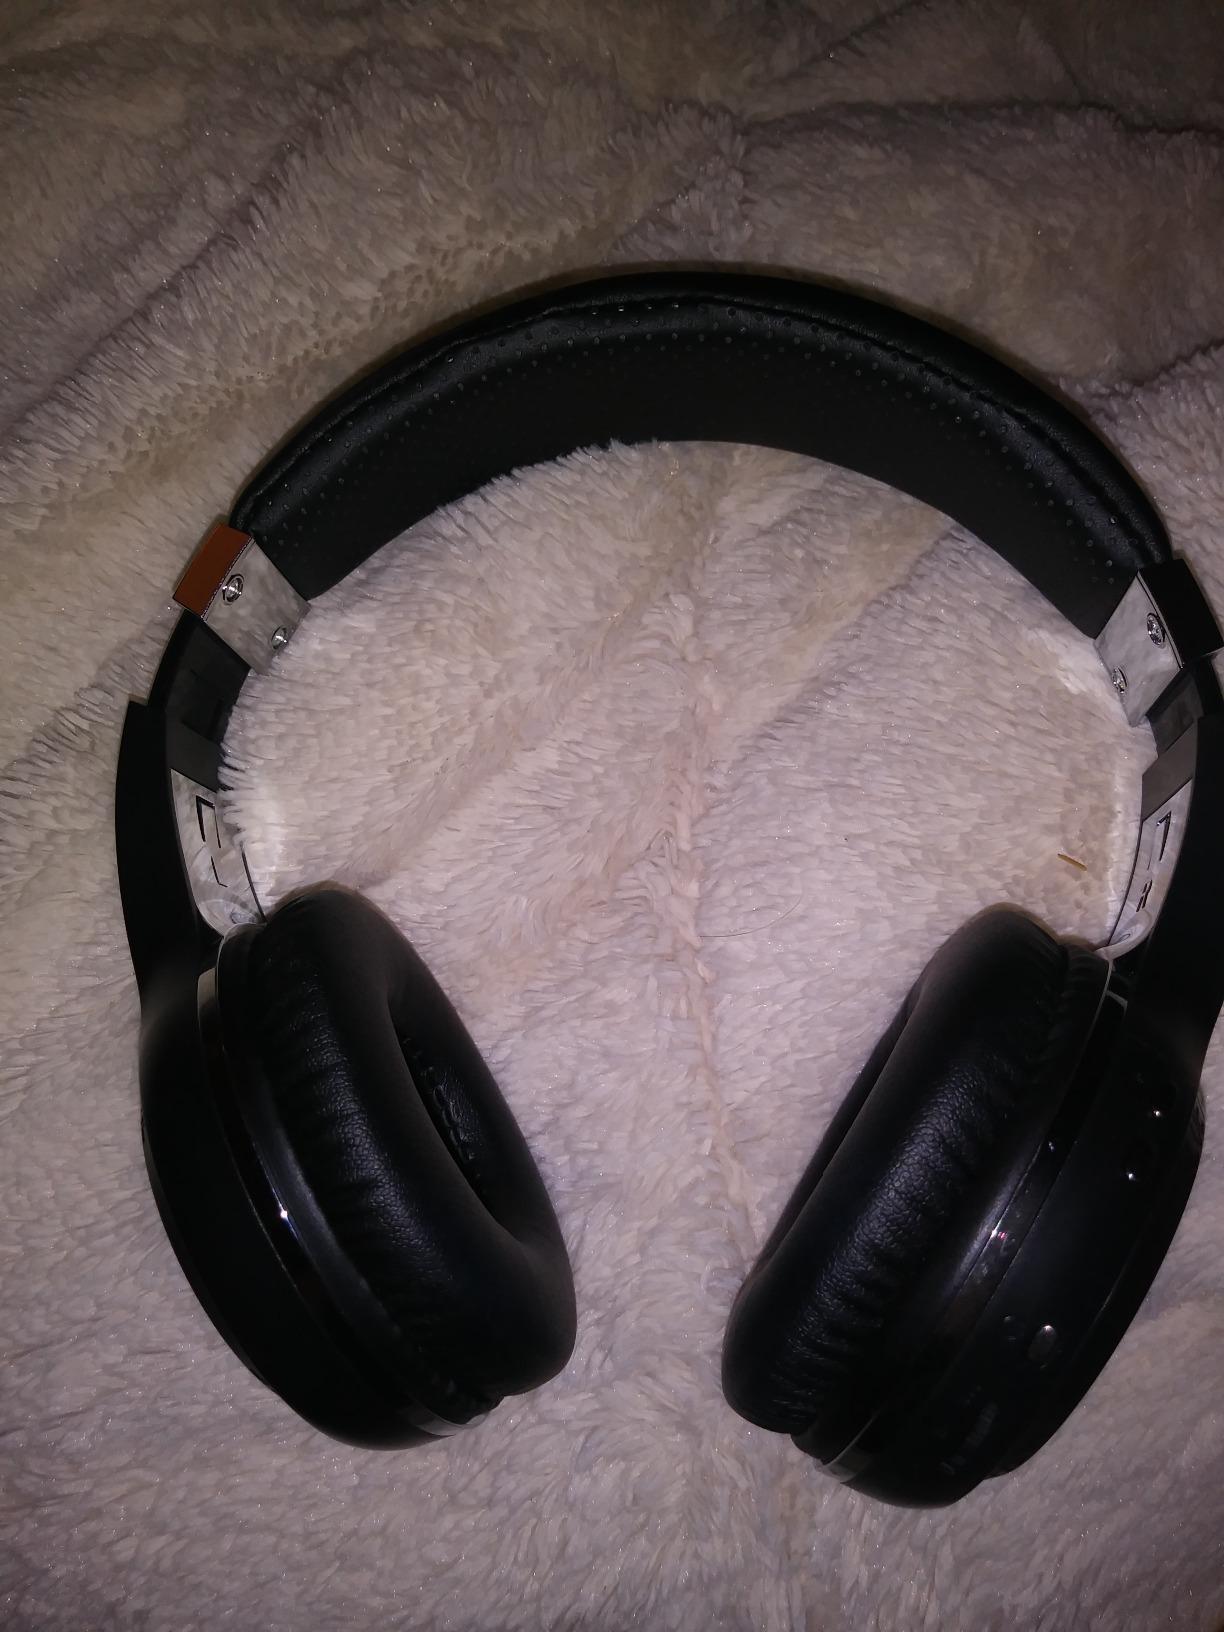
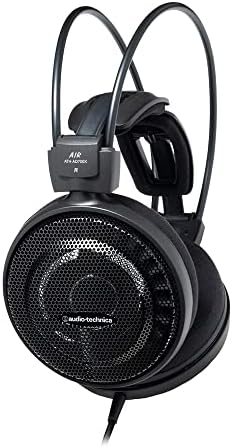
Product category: headphones
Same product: no